Adelaide Rams

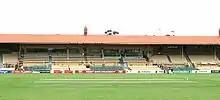
Adelaide Oval, original home ground of the Adelaide Rams

The SARL appointed the former Auckland Warriors marketing manager Liz Dawson as Pickup's replacement as the Rams' chief executive – the first female chief executive of any rugby league club in either the ARL or the Super League. The club had appointed St. George Dragons international back rower Rod Reddy to be their inaugural coach, along with two-time NSWRL premiership-winning and former Kangaroo tour Kerrod Walters from the Brisbane Broncos to be the first captain of the team. Most of the junior players were drawn from the SARL's lower grade competitions in Adelaide.